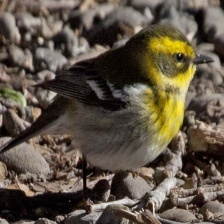
Species: TOWNSENDS WARBLER
Scientific name: SETOPHAGA TOWNSENDI